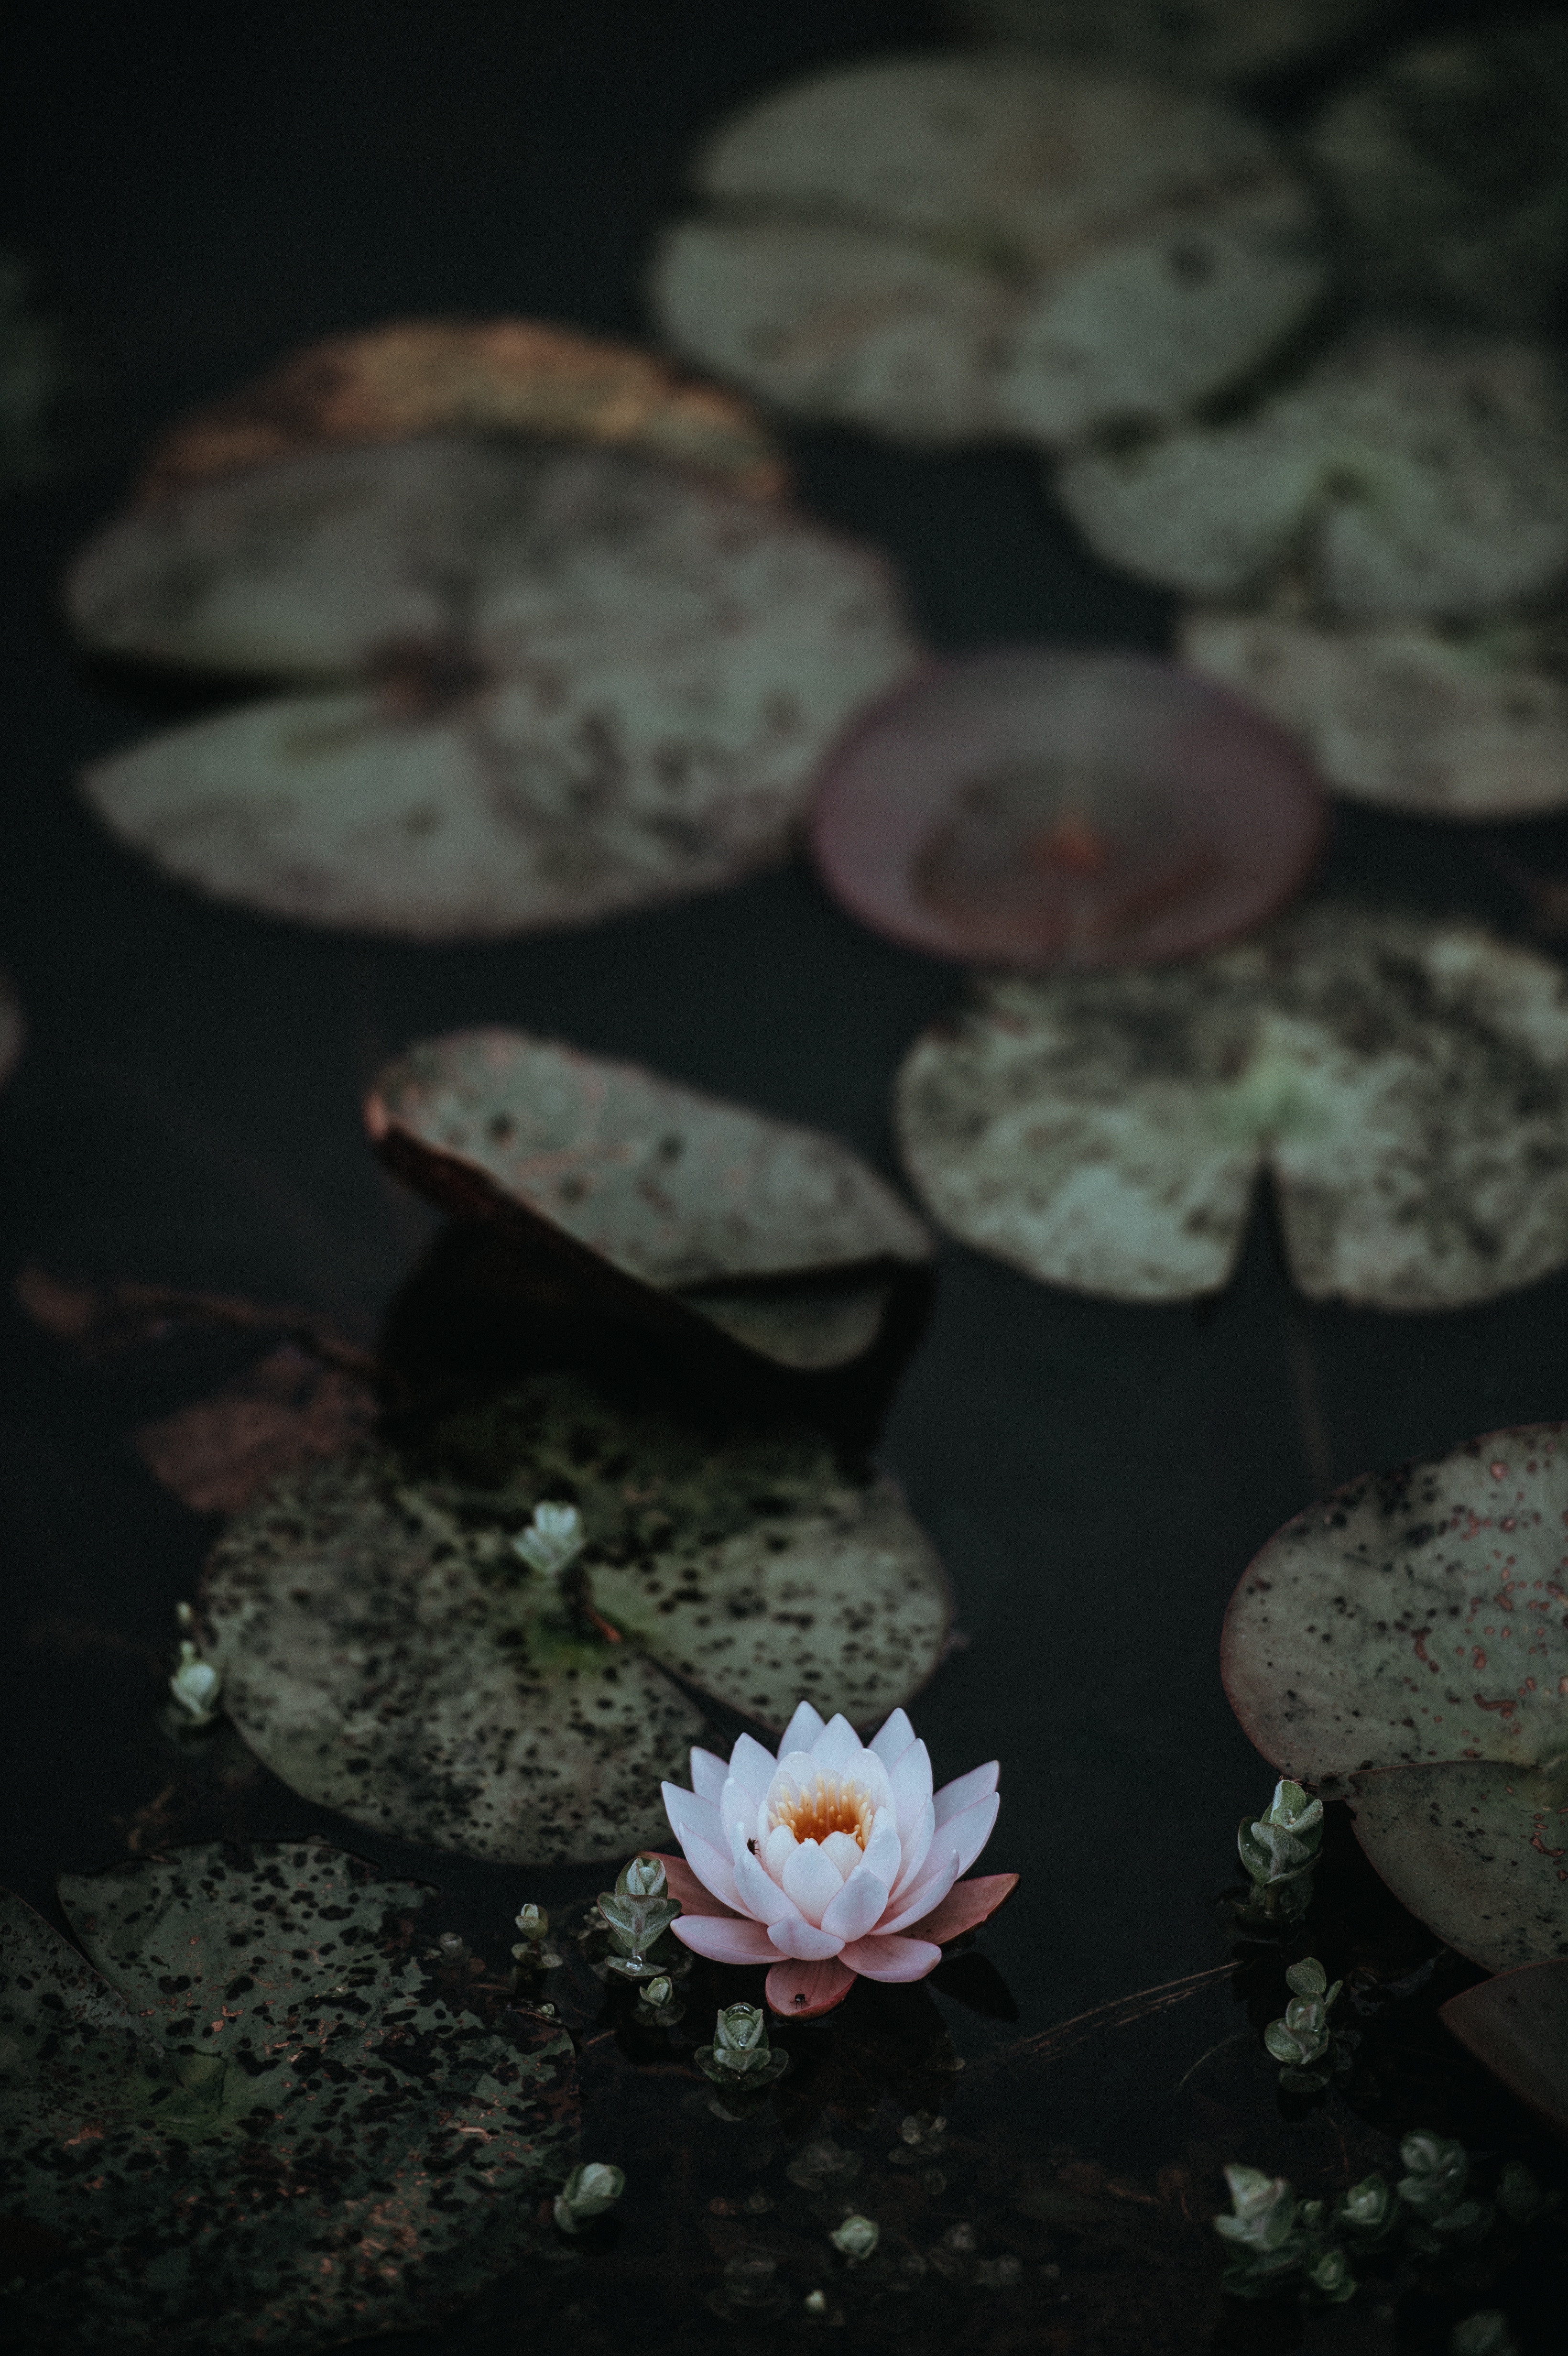
water, plant, leaf, flower, petal, spring, reflection, darkness, aquatic plant, flora, close up, macro photography, organism, still life photography, computer wallpaper